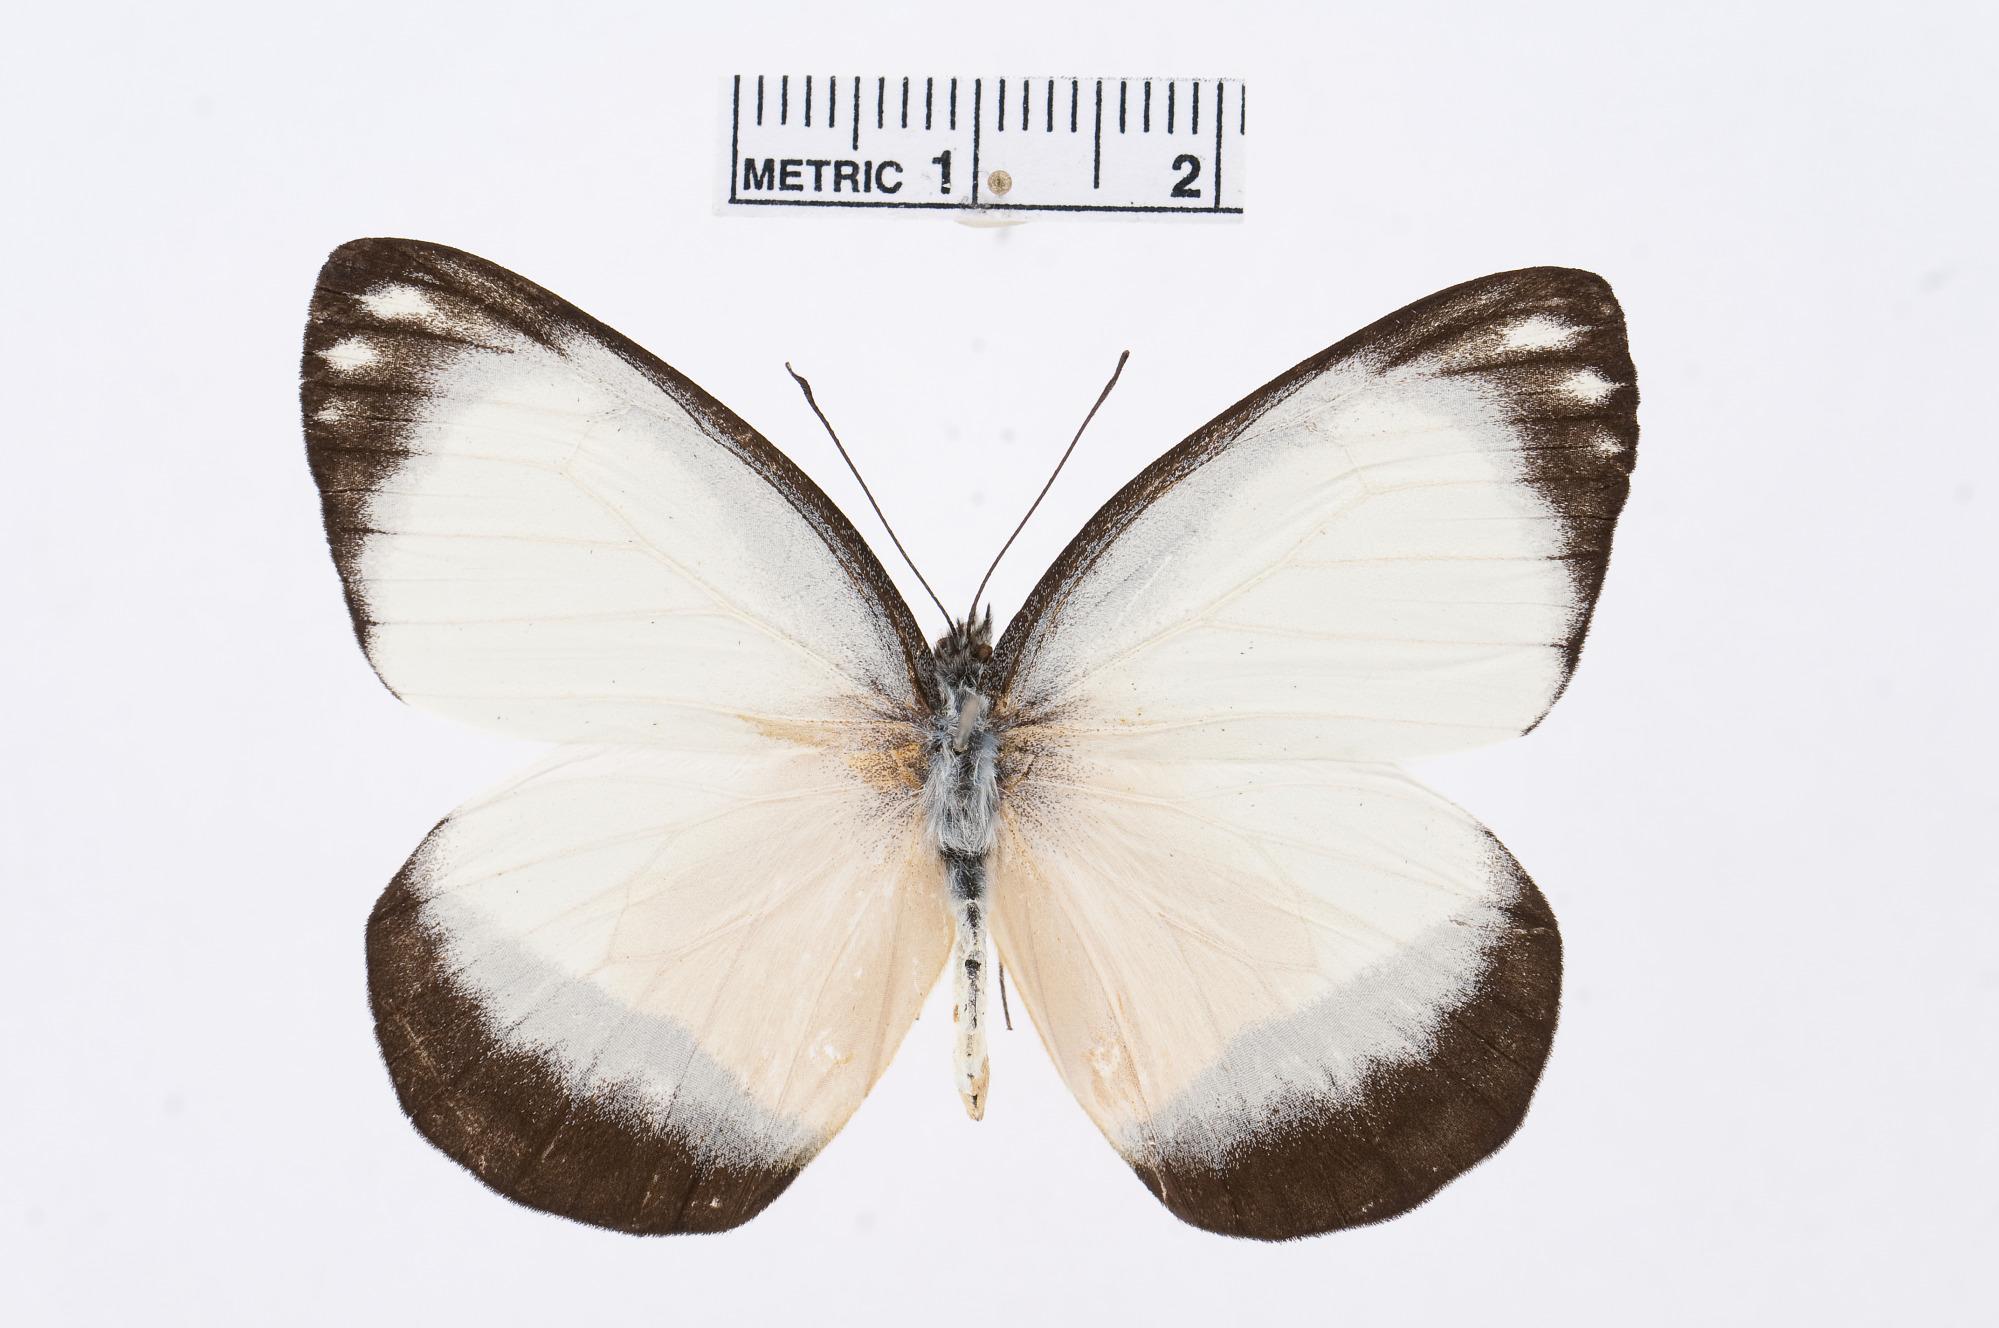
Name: Delias lytaea
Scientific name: Delias lytaea
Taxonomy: Animalia, Arthropoda, Hexapoda, Insecta, Lepidoptera, Pieridae, Pierinae